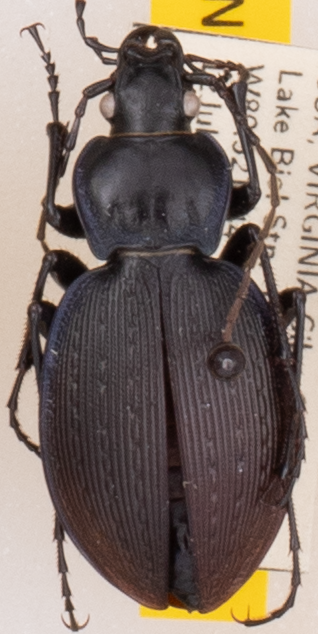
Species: Carabus goryi
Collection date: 2022-07-12
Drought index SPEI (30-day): -0.348
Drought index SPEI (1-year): -0.9
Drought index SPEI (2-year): -0.39